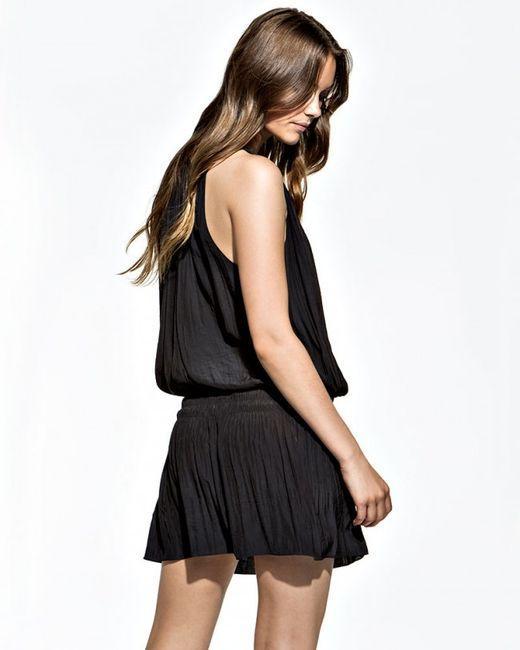
Schlichtes schwarzes Singlet-Kleid für Damen